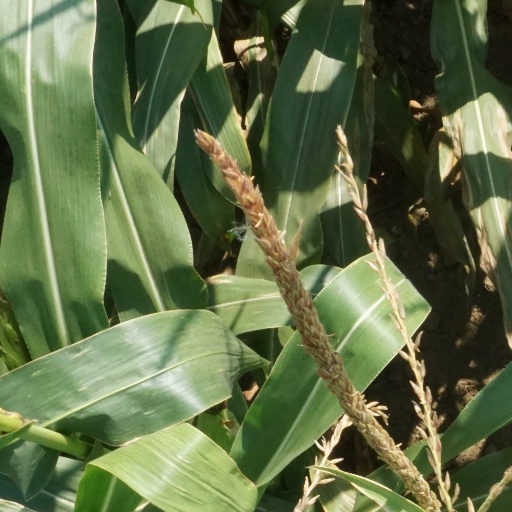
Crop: maize; corn